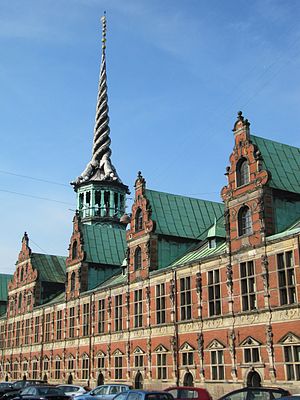
Handelskammer
Det Danske Handelskammer varetages i Danmark af interesseorganisation Dansk Erhverv, der har hjemsted i Børsbygningen på Slotsholmen i København.
Et handelskammer er en interesseorganisation, der arbejder for at fremme de handlendes interesser.